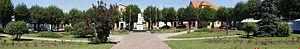
Książ Wielkopolski est une ville de la Voïvodie de Grande-Pologne et du powiat de Śrem.